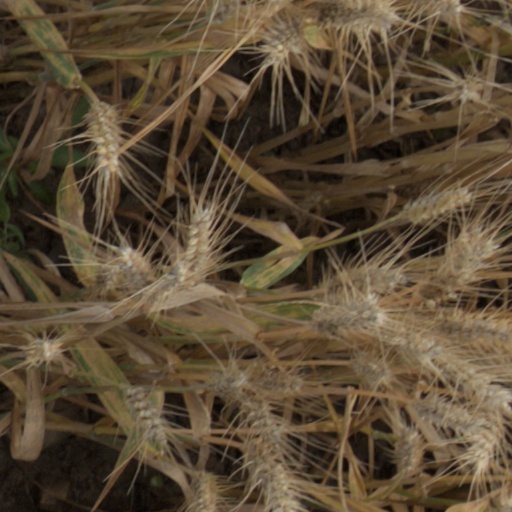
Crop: wheat